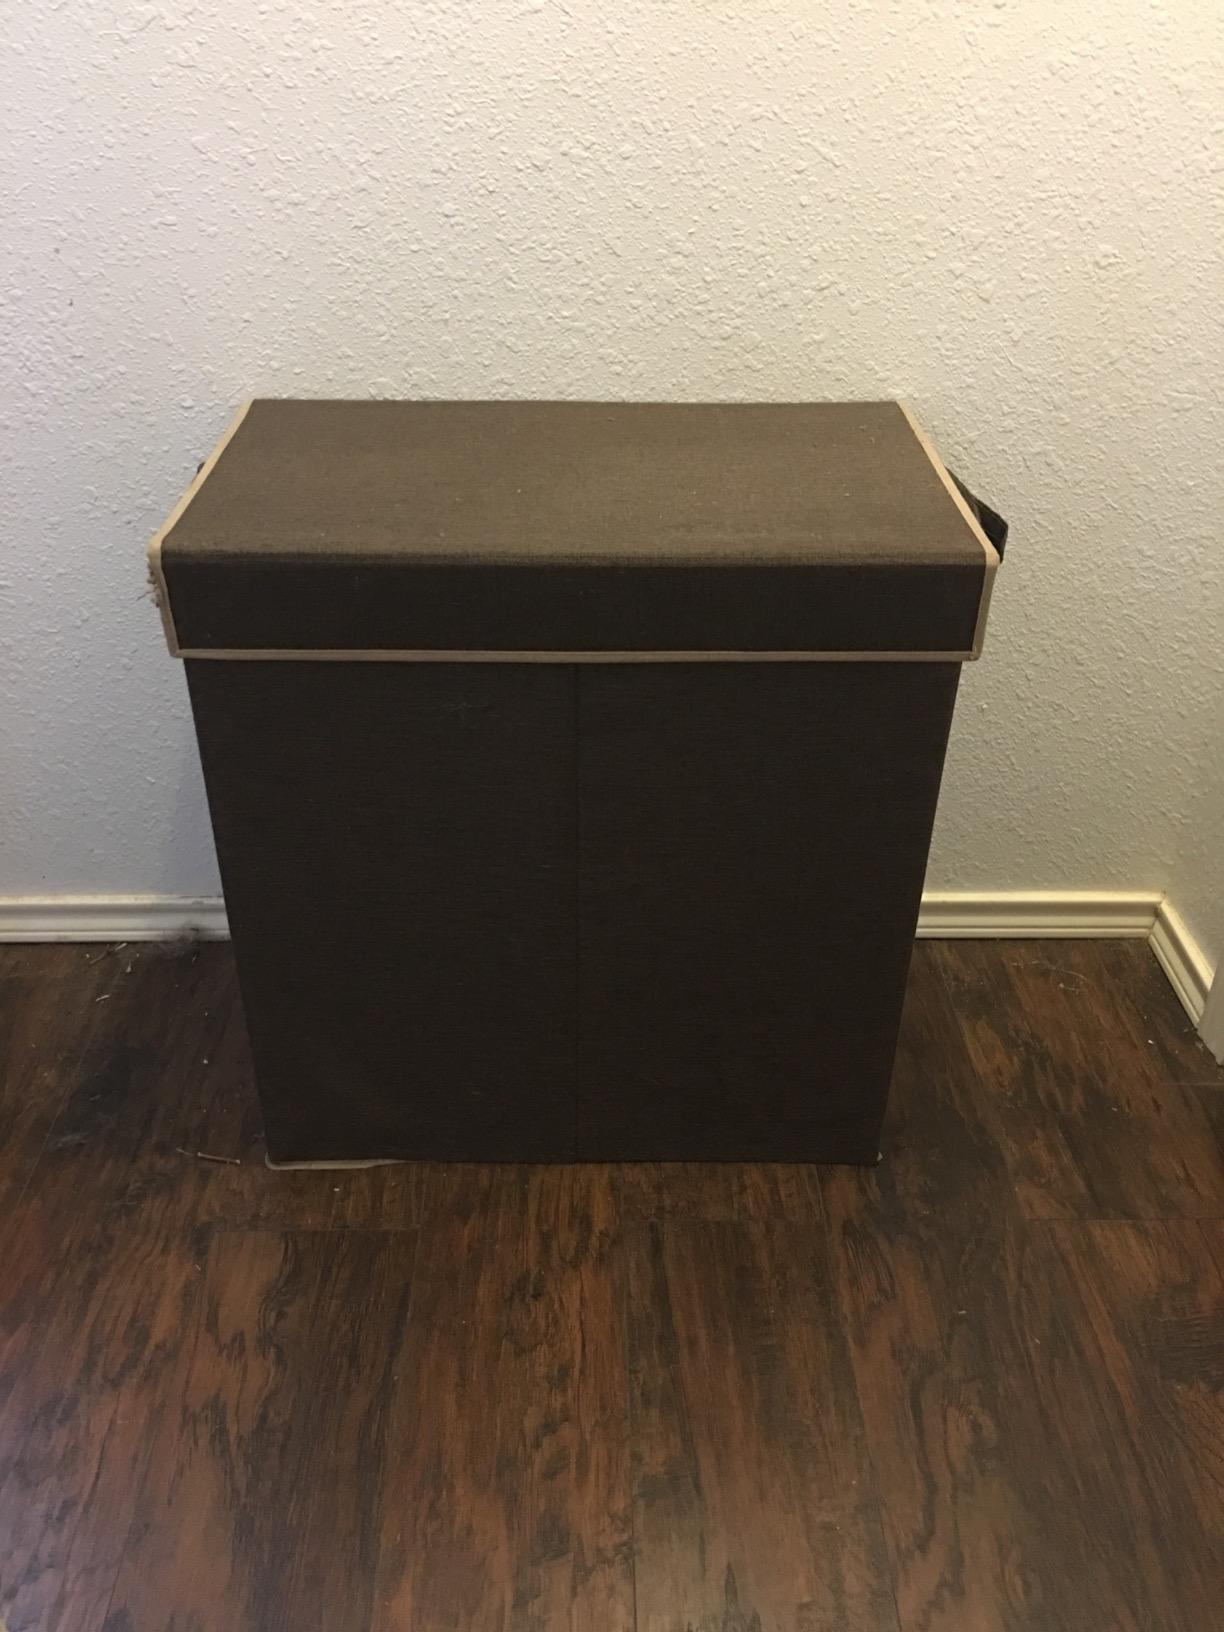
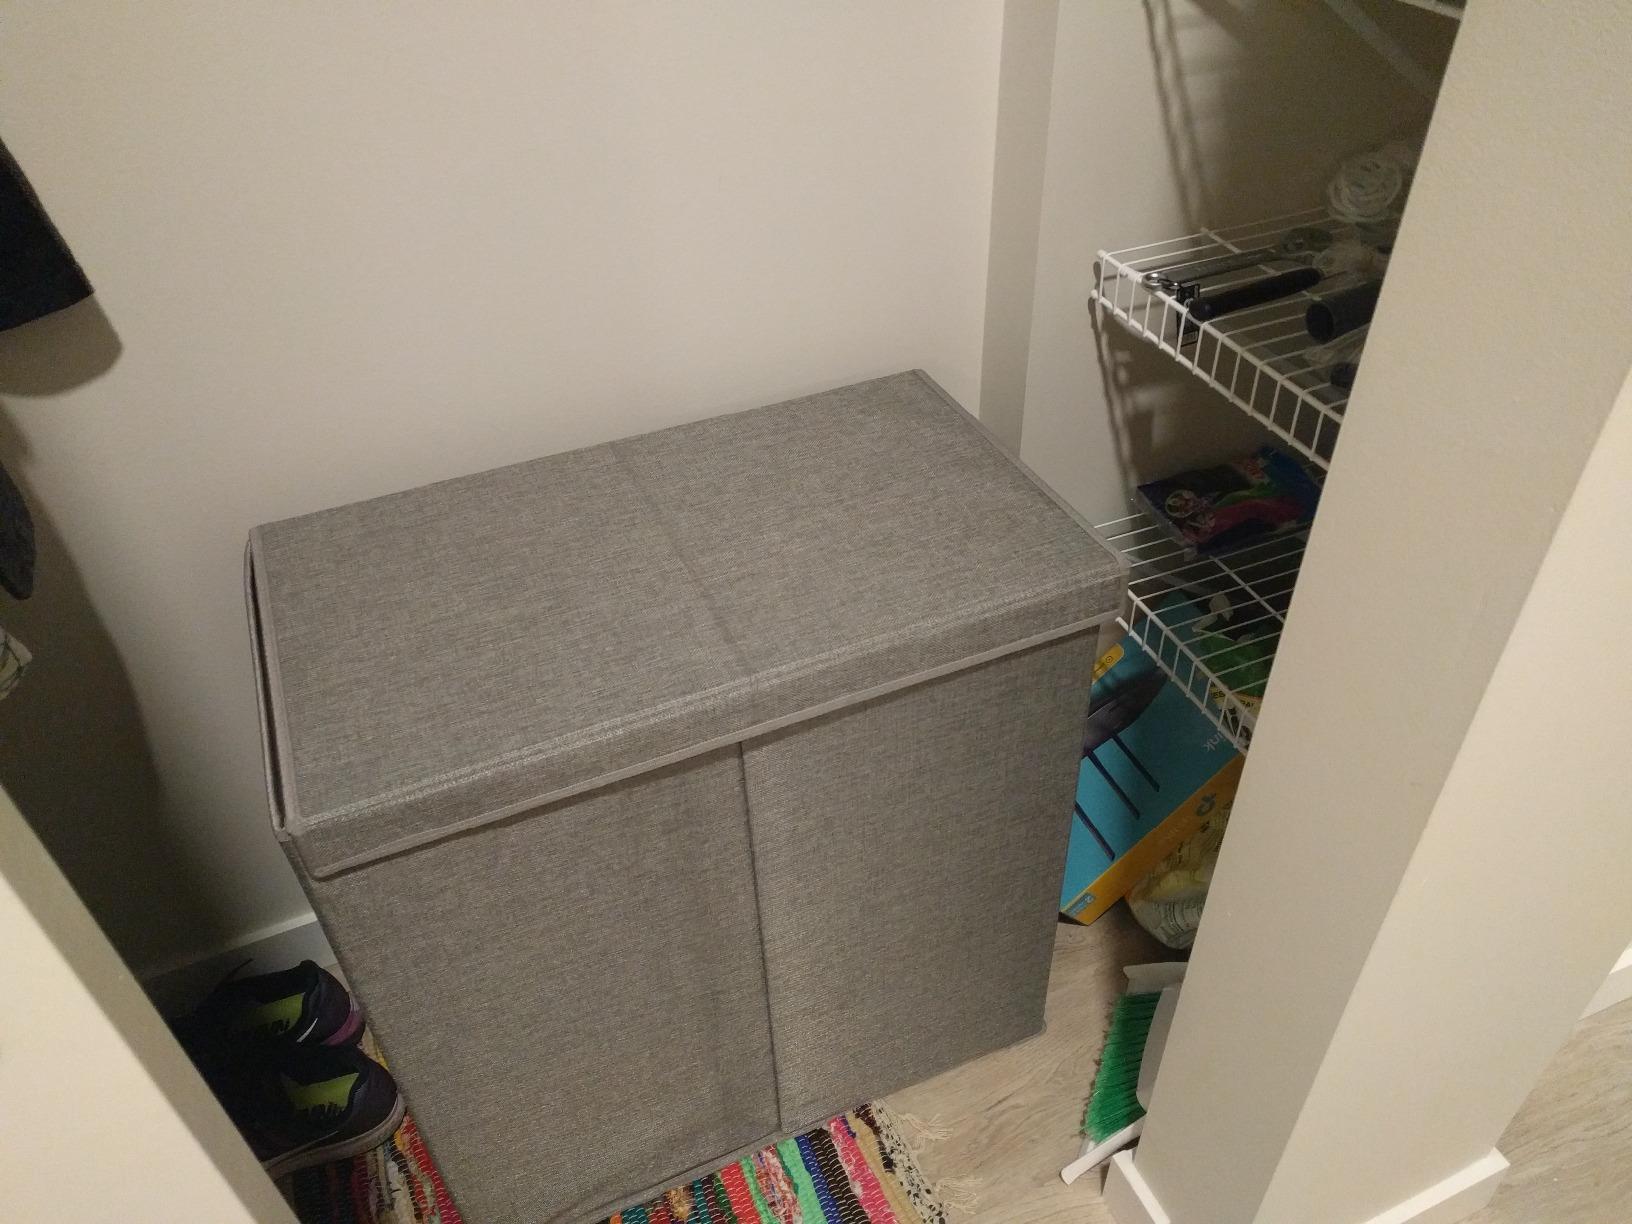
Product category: items_hamper
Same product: no